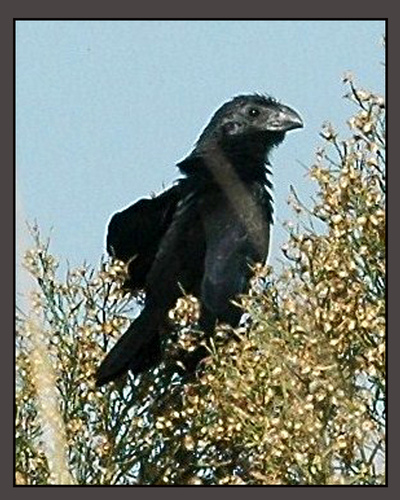
the bird has a small black bill that is curved as well as a black eyering.
this is a black bird with a large black beak.
this bird is entirely black and has a large curved bill.
this bird is completely black with ashort blunt bill.
a tall bird with a short pointed beak,with a short blunt tail.
a large black bird with a short thick beak
this bird has wings that are black and has a thick bill
this bird has a short beak and is black everywhere.
this big bird has a sharp beak and has black covering its body.
this bird has a black crown, black primaries, and a black belly.
Species: Groove Billed Ani